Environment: real
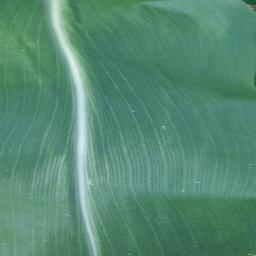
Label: healthy